Jacopo da Trezzo

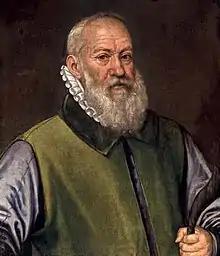
Attributed to Alonso Sánchez Coello, perhaps around 1580

None of his jewellery (in the normal sense of necklaces etc.) is known to survive; it is possible that he made some of the rich jewellery worn by Mary I in her portrait by Anthonis Mor in the Prado Museum, and other Spanish court portraits of the period. He was known for engraved gems, some of which survive. While in Brussels he made, but did not design, Philip's "great seal", in use by 1557, and engraved a diamond with the coat of arms of Charles V, who also paid him in 1556 for a rock crystal drinking glass.